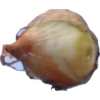
Label: onion